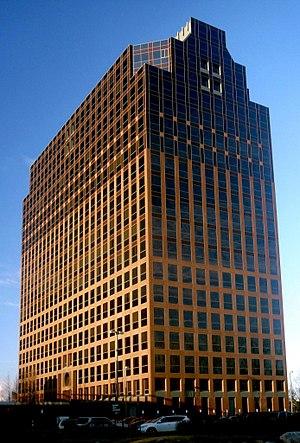
Southfield est une ville située dans l’État américain du Michigan. Sa population est de 78 296 habitants. Southfield est une banlieue de Détroit, dans le comté d'Oakland. Southfield est un centre des affaires important de l'aire métropolitaine.